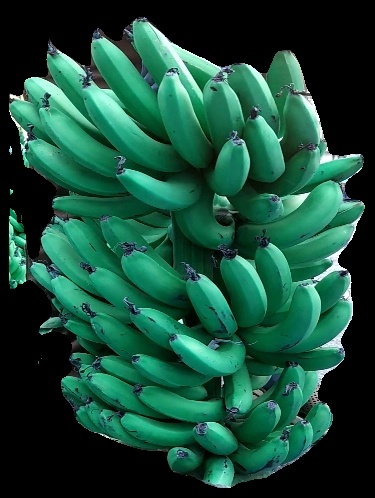
Variety: pachbale
Grade: grade1